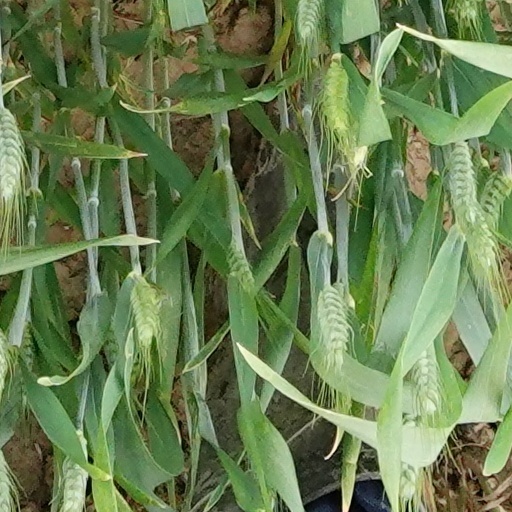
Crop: wheat